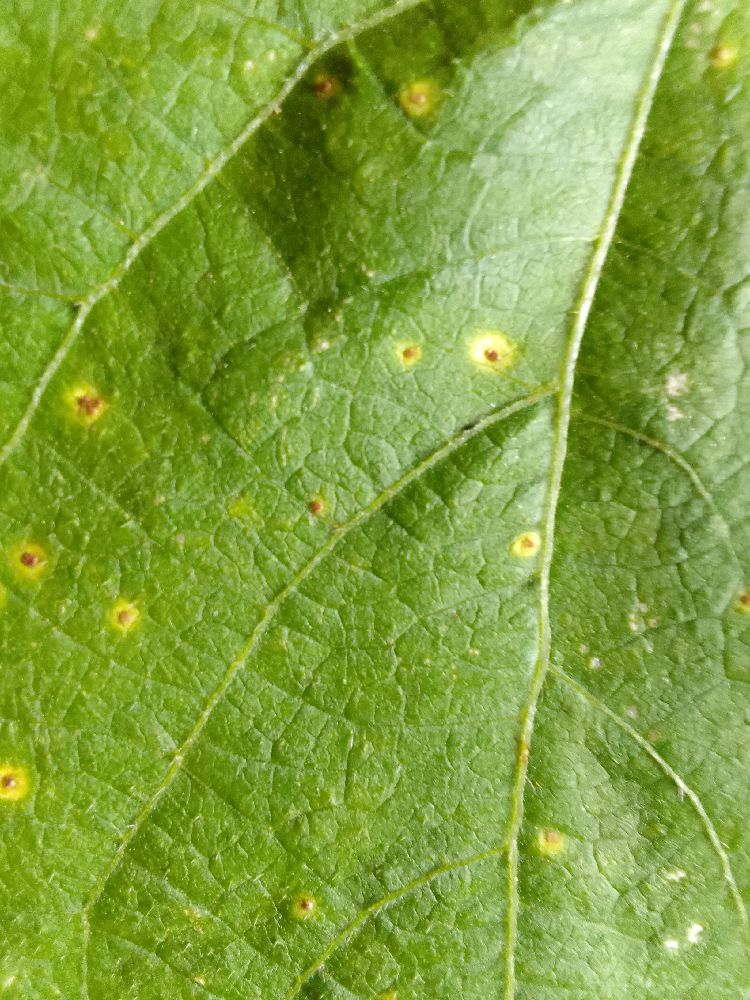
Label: rust